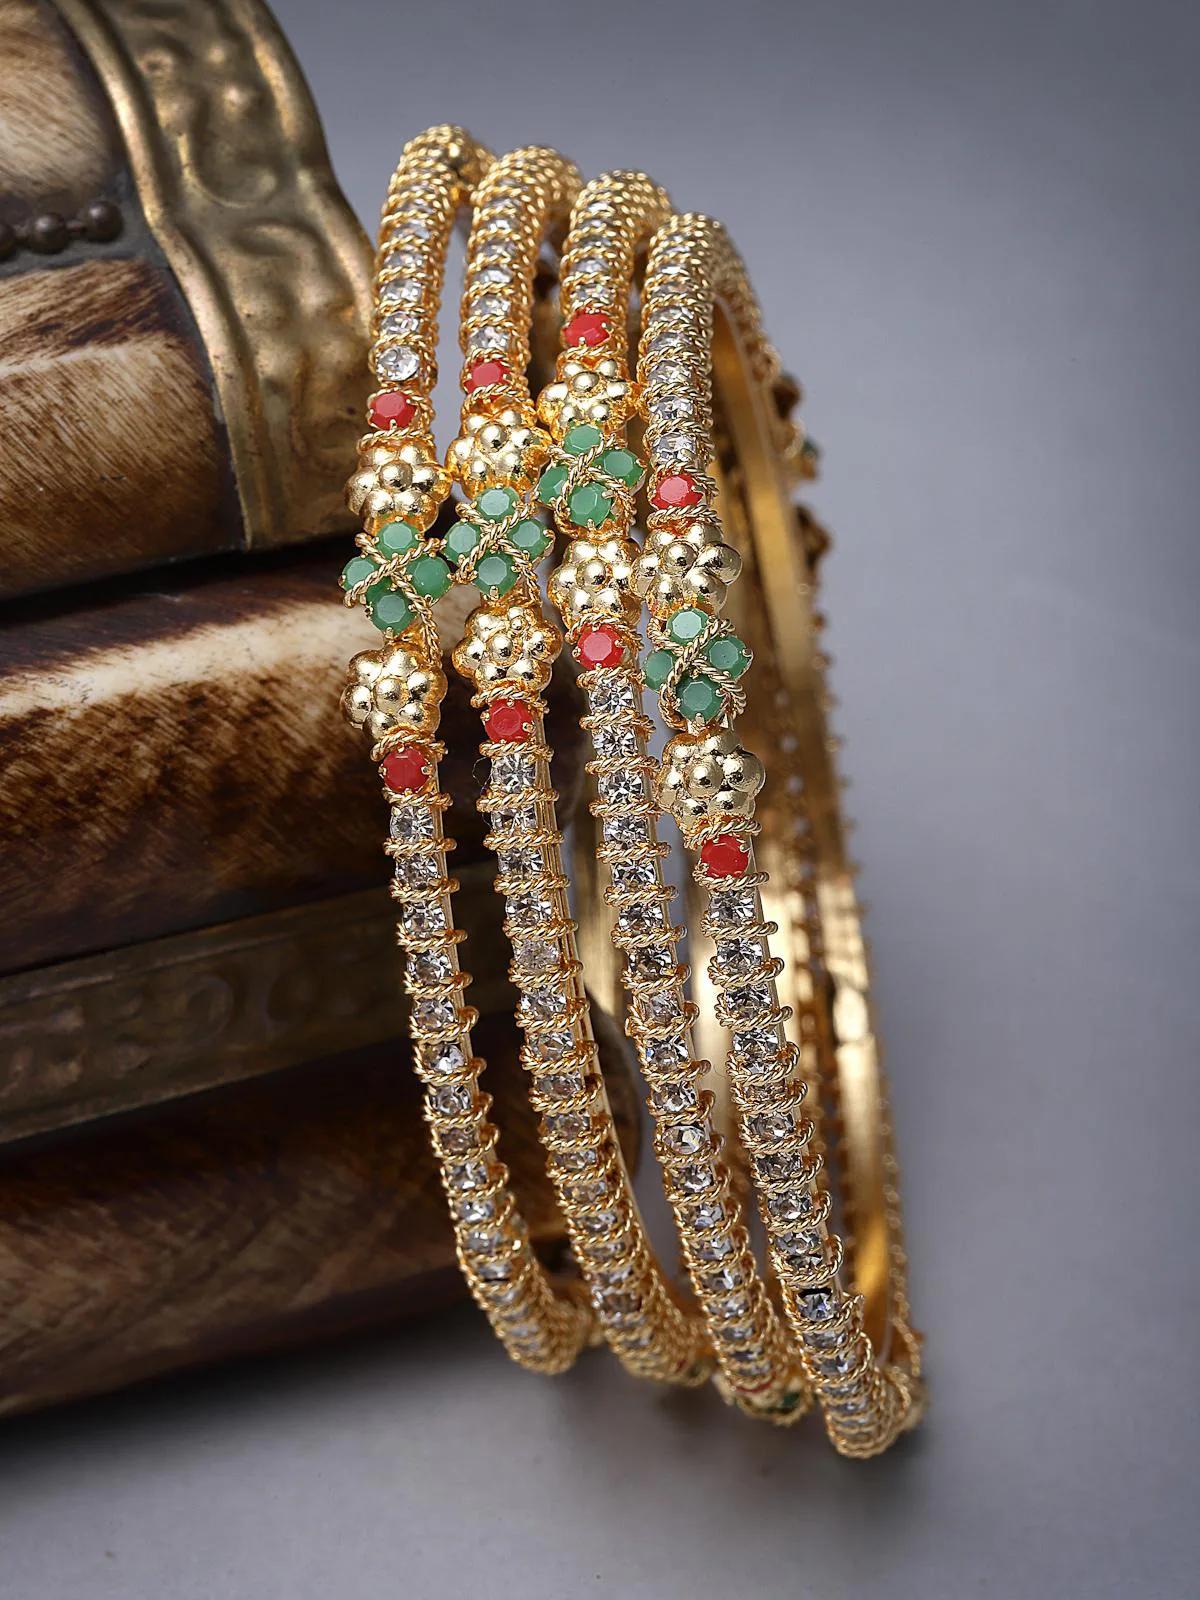
Sukkhi Graceful Gold Plated Multicolor White AD Stones Studded Set of 4 Thin Bracelet Bangle Set Jewellery for Women & Girls|Latest Design|Birthday Anniversary Gift for Women|B105903_2.4
Type: Bracelets & Bangles
Brand: Sukkhi
Price: Rs. 372
 Step into grace with the Sukkhi Graceful Gold Plated Thin Bracelet Bangle Set for Women & Girls. This set of four captivates with a delightful blend of multicolor hues and white AD stones, showcasing the latest design trends. The gold-plated finish adds a touch of sophistication to any ensemble. Sized at 2.4, 2.6 and 2.8, these thin bracelets make for a perfect birthday or anniversary gift, celebrating contemporary style and timeless beauty for the special women in your life.Disclaimer:There may be slight variation in shade and colour due to photographic effects and monitor settings
Included: 4 Bangles